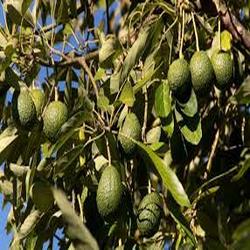
Label: Avocado